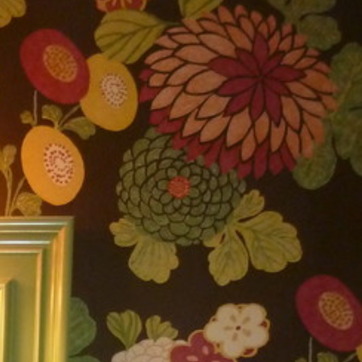
Material: wallpaper